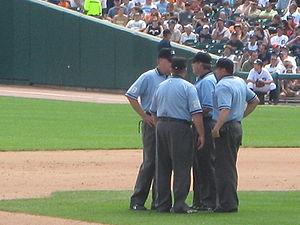
Un arbitre sportif est une personne chargée de la direction du déroulement d'une épreuve sportive et du respect des règlements établis par les instances organisatrices. Elle se doit d'être impartiale et est investie d'une autorité par sa fédération de rattachement.
En baseball, l'arbitre est la personne chargée du respect des règles pendant les matchs.
Le baseball [bɛzbol] est un sport collectif dérivé des mêmes racines que le cricket, qui se pratique sur un terrain de gazon et de sable. Il se joue avec des battes pour frapper une balle lancée, et des gants pour rattraper la balle. Les origines du baseball prêtent à controverse, mais il est indiscutable que les premières règles modernes ont été codifiées aux États-Unis en 1845. Les racines européennes du jeu, longtemps négligées par les autorités américaines afin de faire du baseball un sport typiquement américain, sont connues de longue date par les historiens américains du sport. La récente mise en lumière d'une description d'un match joué en 1755 dans le Surrey va dans ce sens.